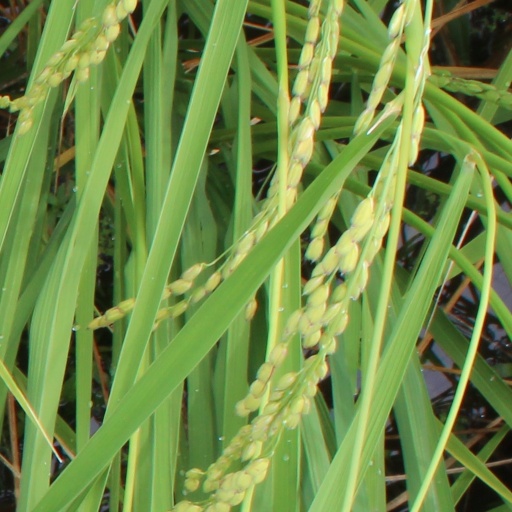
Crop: rice